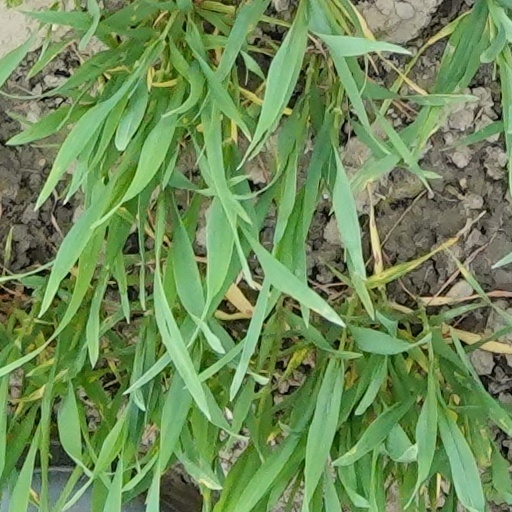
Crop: wheat